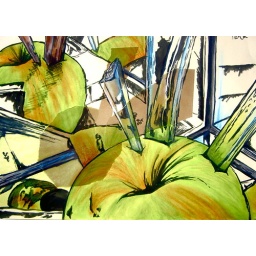
Observational drawing of apple in a mirror box